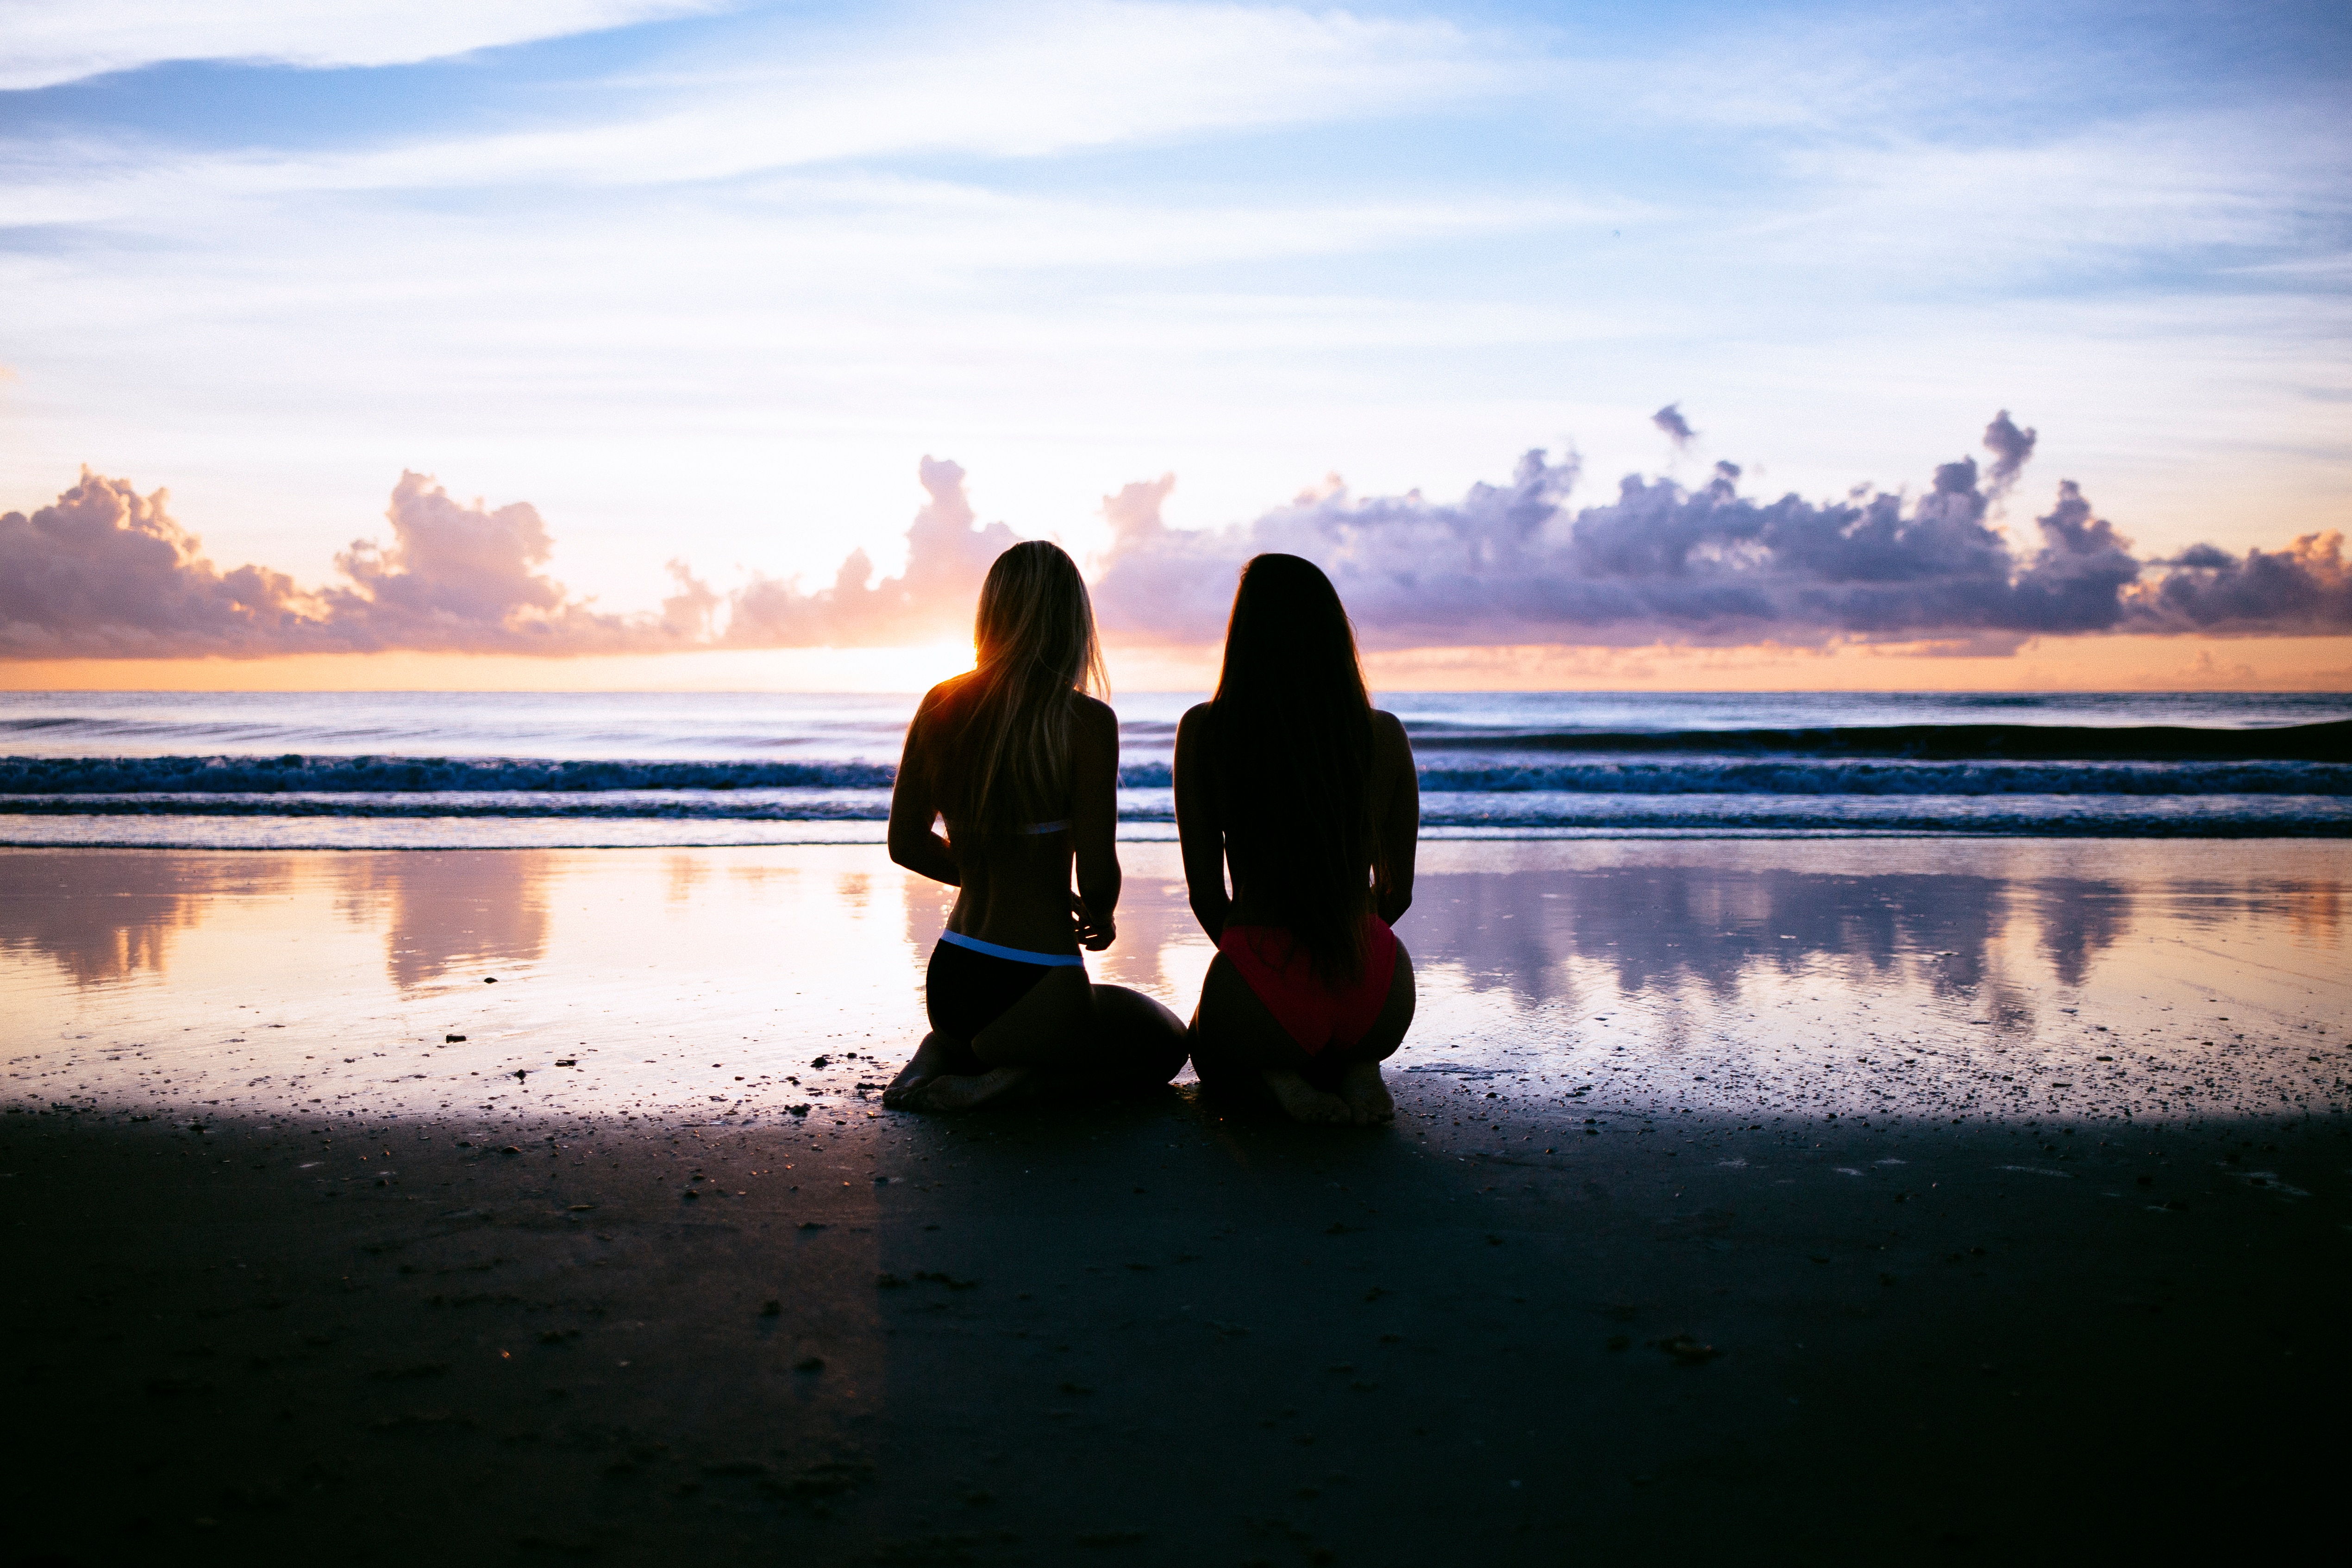
beach, sea, ocean, horizon, silhouette, cloud, sunset, sunlight, morning, dawn, dusk, love, evening, reflection, romance, photograph, emotion, interaction